Keeshond

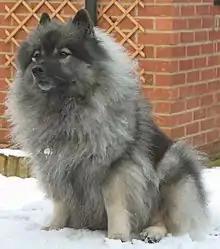
Keeshond

The Keeshond was named after the 18th-century Dutch Patriot, Cornelis (Kees) de Gyselaer (spelled 'Gijzelaar' in Modern Dutch), leader of the rebellion against the House of Orange. The dog became the rebels' symbol; and, when the House of Orange returned to power, this breed almost disappeared. The word 'keeshond' is a compound word: 'Kees' is a nickname for Cornelius (de Gyselaer), and 'hond' is the Dutch word for dog. In the Netherlands, "keeshond" is the term for German Spitzes that encompass them all from the toy or dwarf (Pomeranian) to the Wolfspitz (Keeshond). The sole difference among the German Spitzes is their coloring and size guidelines. There are debates over the origin of the breed; many English references point to the Keeshond as we know it originating in the Netherlands. On the other hand, according to the FCI, the breed is cited as being part of the German Spitz family, originating in Germany along with the Pomeranian (toy or dwarf German Spitz) and American Eskimo dog (small or standard German Spitz).